Petunia (film)

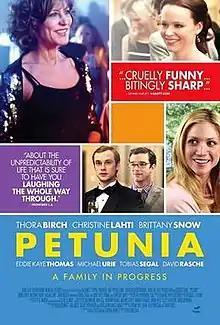

Petunia is a 2012 American comedy-drama film. It was co-written and directed by Ash Christian. Thora Birch, who stars in the film, and her father Jack Birch, are credited as producers.